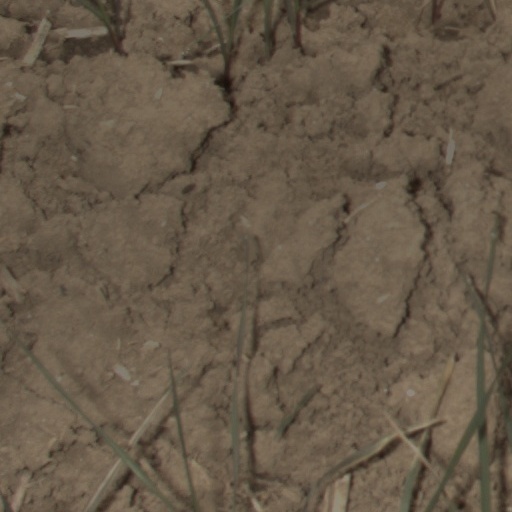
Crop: wheat